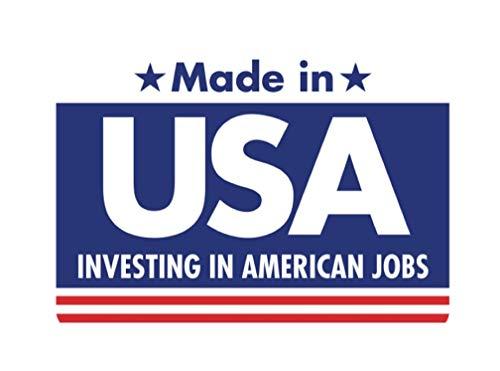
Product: Tequilla Sunrise Costume
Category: Clothing, Shoes & Jewelry | Costumes & Accessories | Men | Costumes & Cosplay Apparel | Costumes
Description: Rainbow shirt, belt with double bottle holster, sombrero, and bandolier with shot glasses.
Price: $30.86